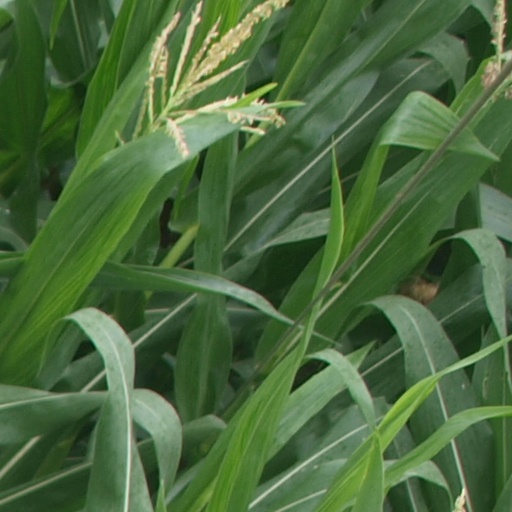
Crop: maize; corn